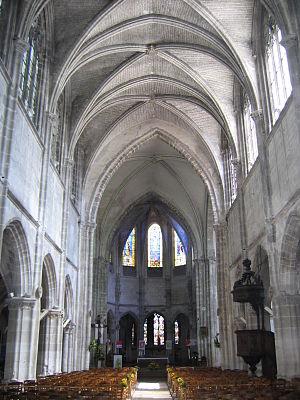
Église Saint-Pierre de Dreux, Eure-et-Loir (France).
Dreux est une commune française située dans le département d'Eure-et-Loir en région Centre-Val de Loire. C’est la deuxième plus grande ville du département par sa population après Chartres.
L'église Saint-Pierre est une église catholique située à Dreux, dans le département français d'Eure-et-Loir, en région Centre-Val de Loire. Réalisé entre le XIIIᵉ siècle et le XVIIᵉ siècle, l'édifice que l'on voit aujourd'hui est surtout représentatif du style Louis XII et du gothique des temps modernes.